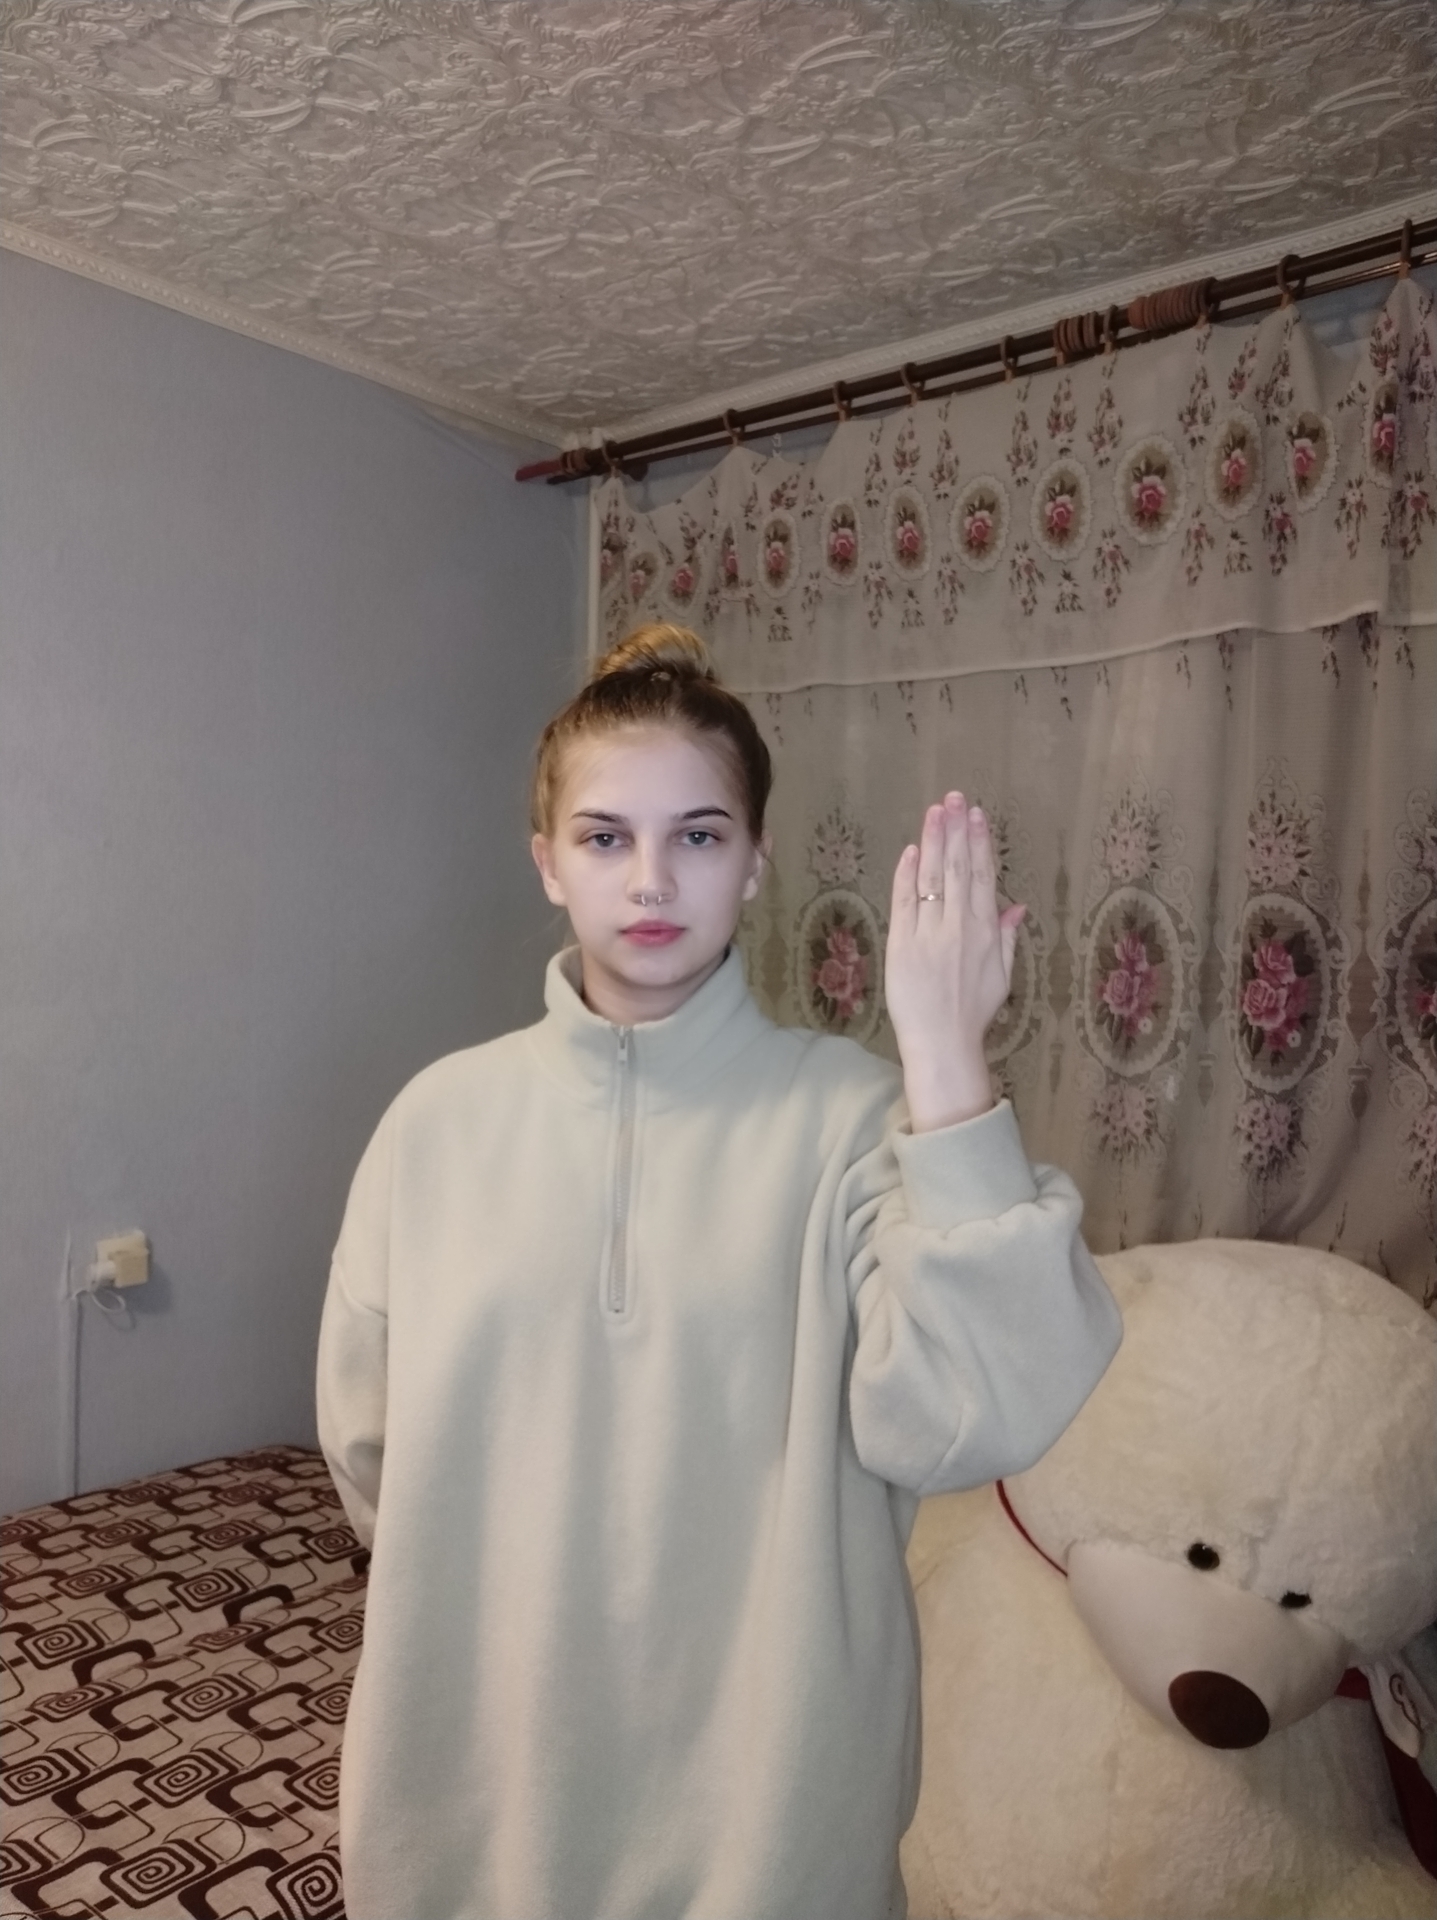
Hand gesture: stop_inverted